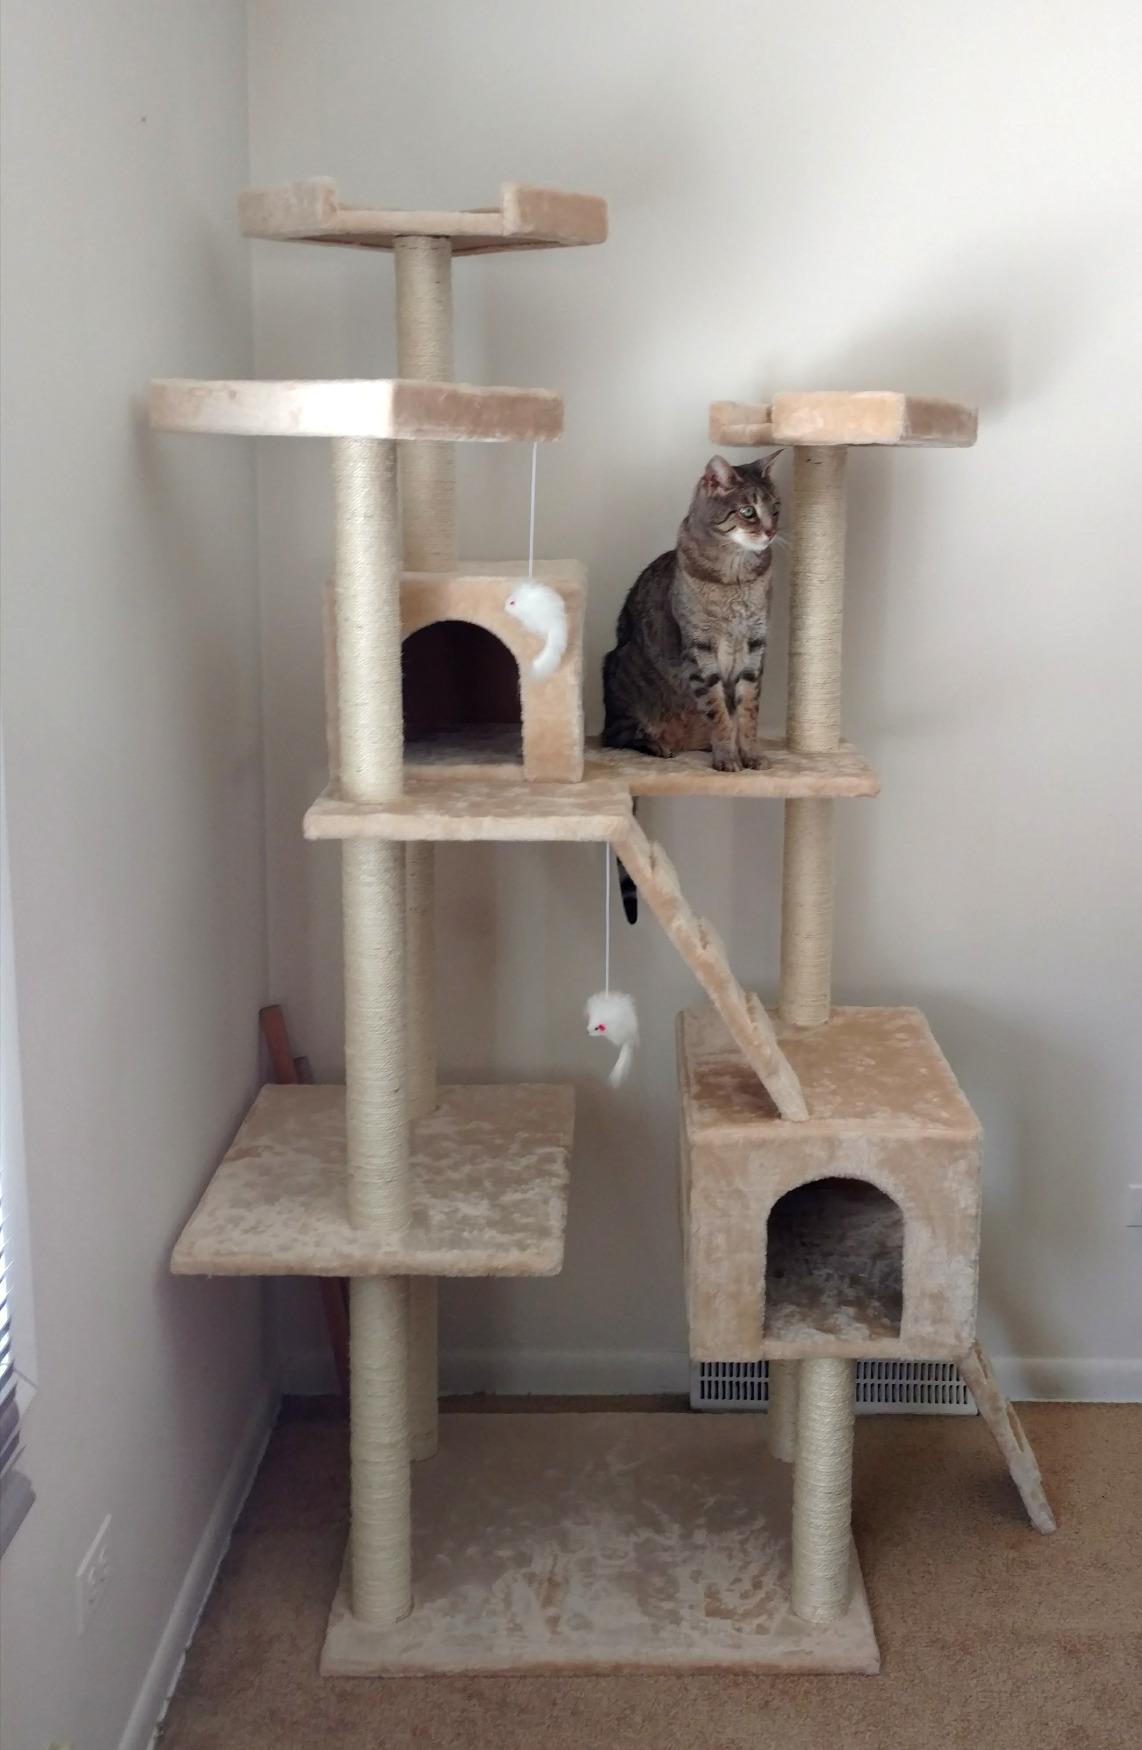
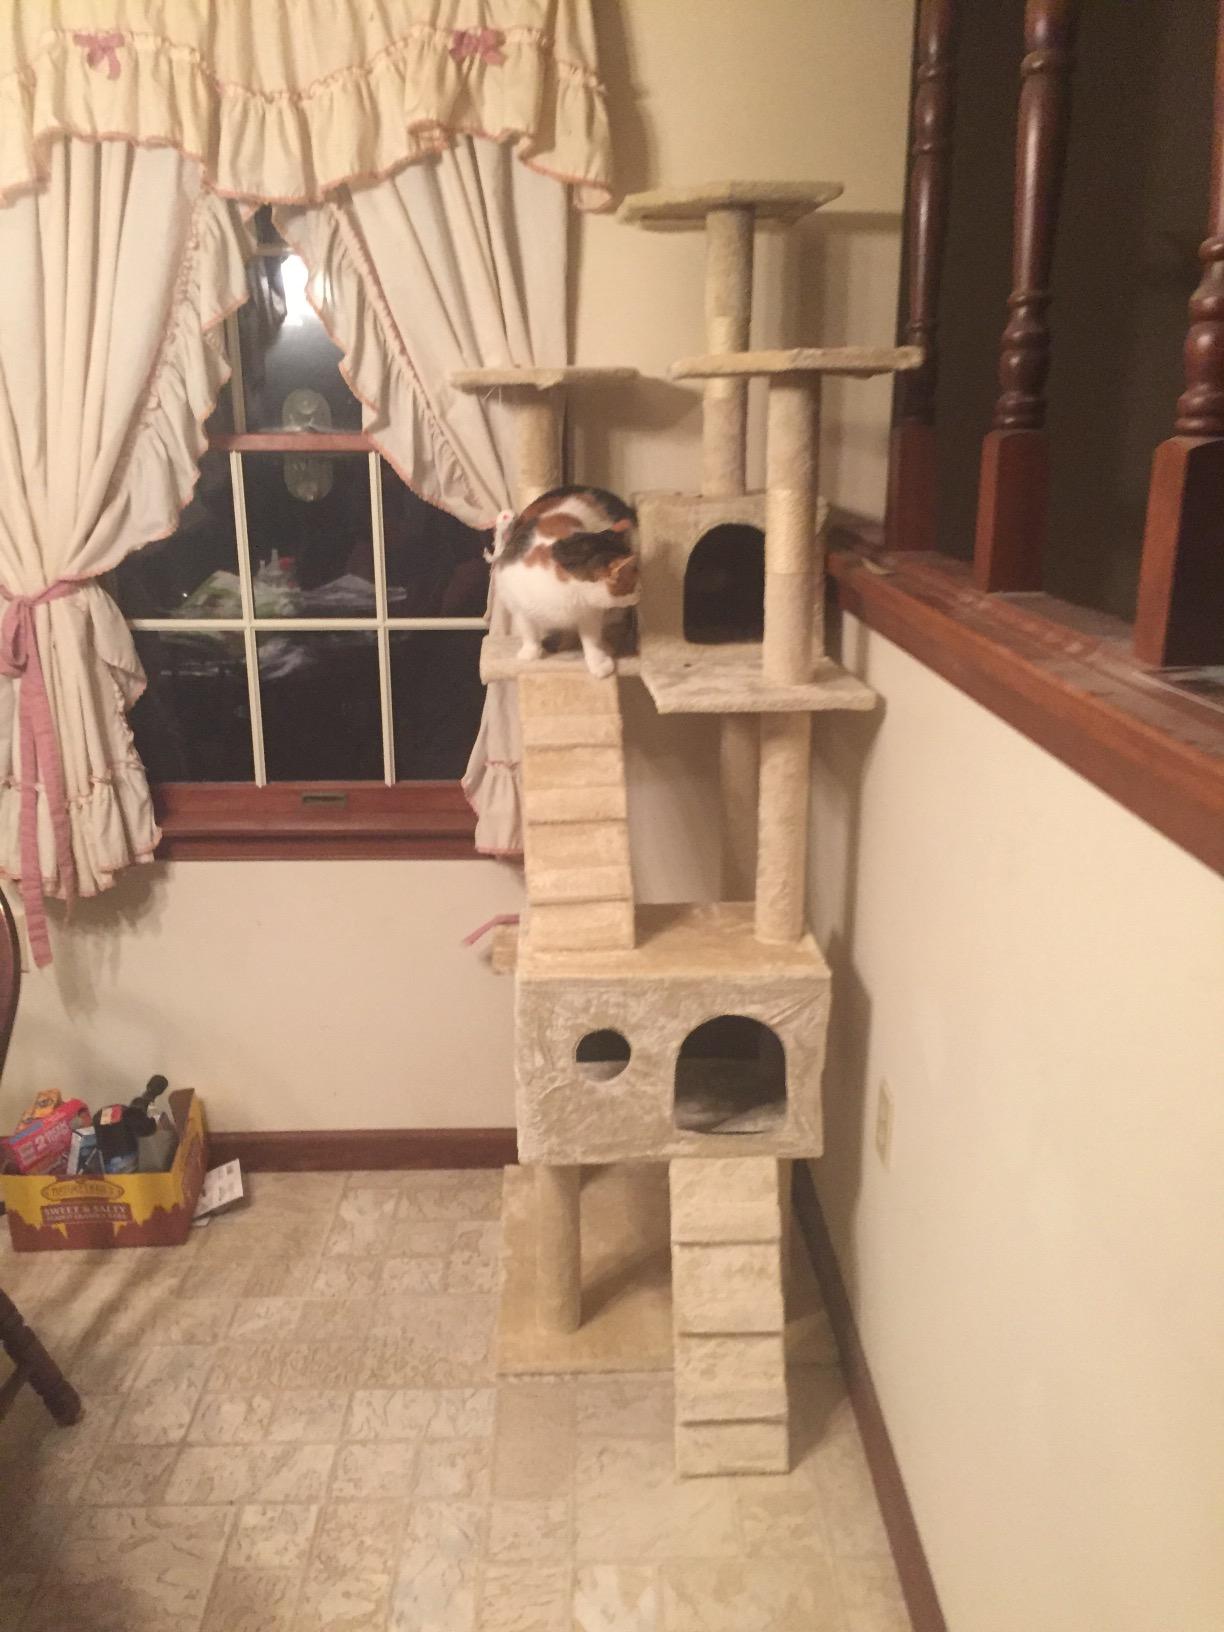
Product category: items_cat tree
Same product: yes